Church of the East

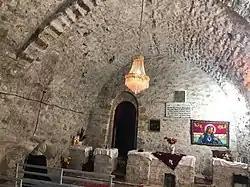
Assyrian Mar Toma church near Urmia, Iran.

Meanwhile, in the Roman Empire, the Nestorian Schism had led many of Nestorius' supporters to relocate to the Sasanian Empire, mainly around the theological School of Nisibis. The Persian Church increasingly aligned itself with the Dyophisites, a measure encouraged by the Zoroastrian ruling class. The church became increasingly Dyophisite in doctrine over the next decades, furthering the divide between Roman and Persian Christianity. In 484 the Metropolitan of Nisibis, Barsauma, convened the Synod of Beth Lapat where he publicly accepted Nestorius' mentor, Theodore of Mopsuestia, as a spiritual authority. In 489, when the School of Edessa in Mesopotamia was closed by Byzantine Emperor Zeno for its Nestorian teachings, the school relocated to its original home of Nisibis, becoming again the School of Nisibis, leading to a wave of Nestorian immigration into the Sasanian Empire. The Patriarch of the East Mar Babai I (497–502) reiterated and expanded upon his predecessors' esteem for Theodore, solidifying the church's adoption of Dyophisitism.